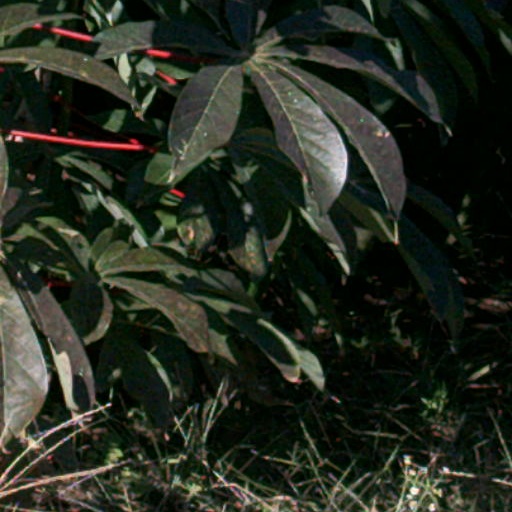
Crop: cassava